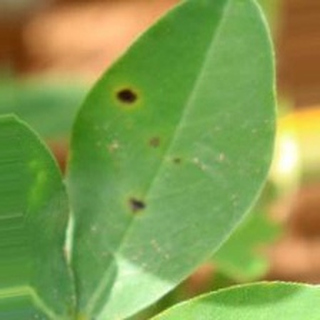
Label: groundnut_early_leaf_spot